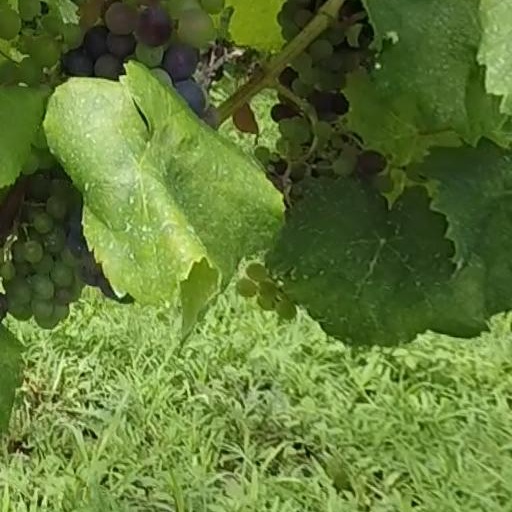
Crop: grape